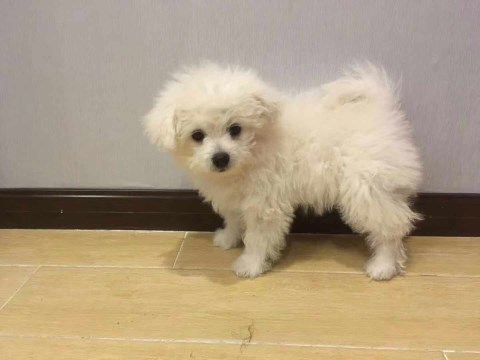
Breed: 3083-n000117-Bichon_Frise